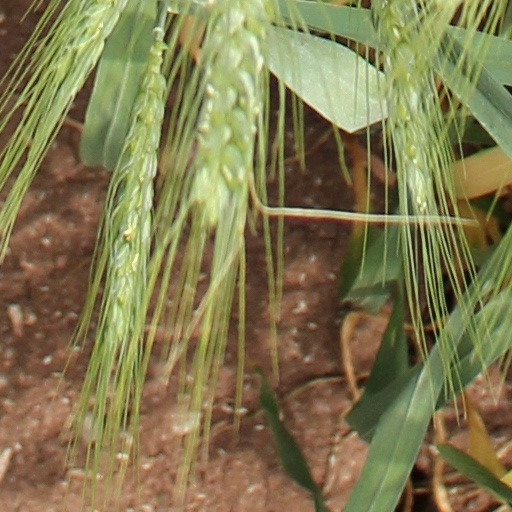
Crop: wheat